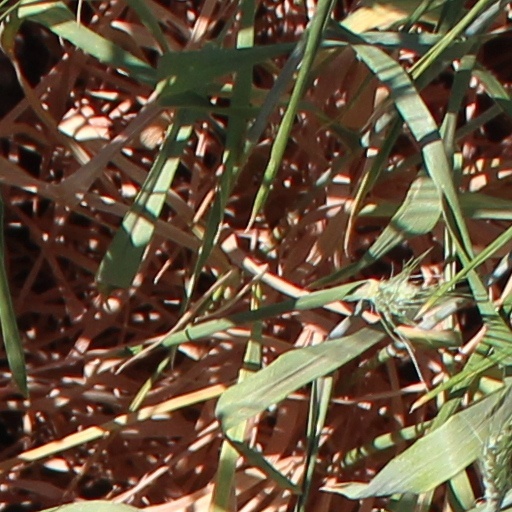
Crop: wheat